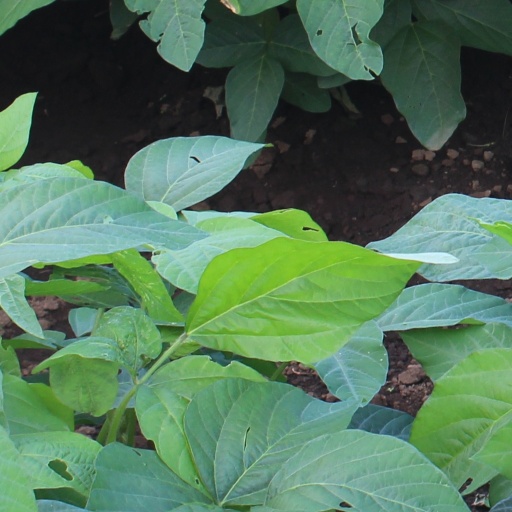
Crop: soybean